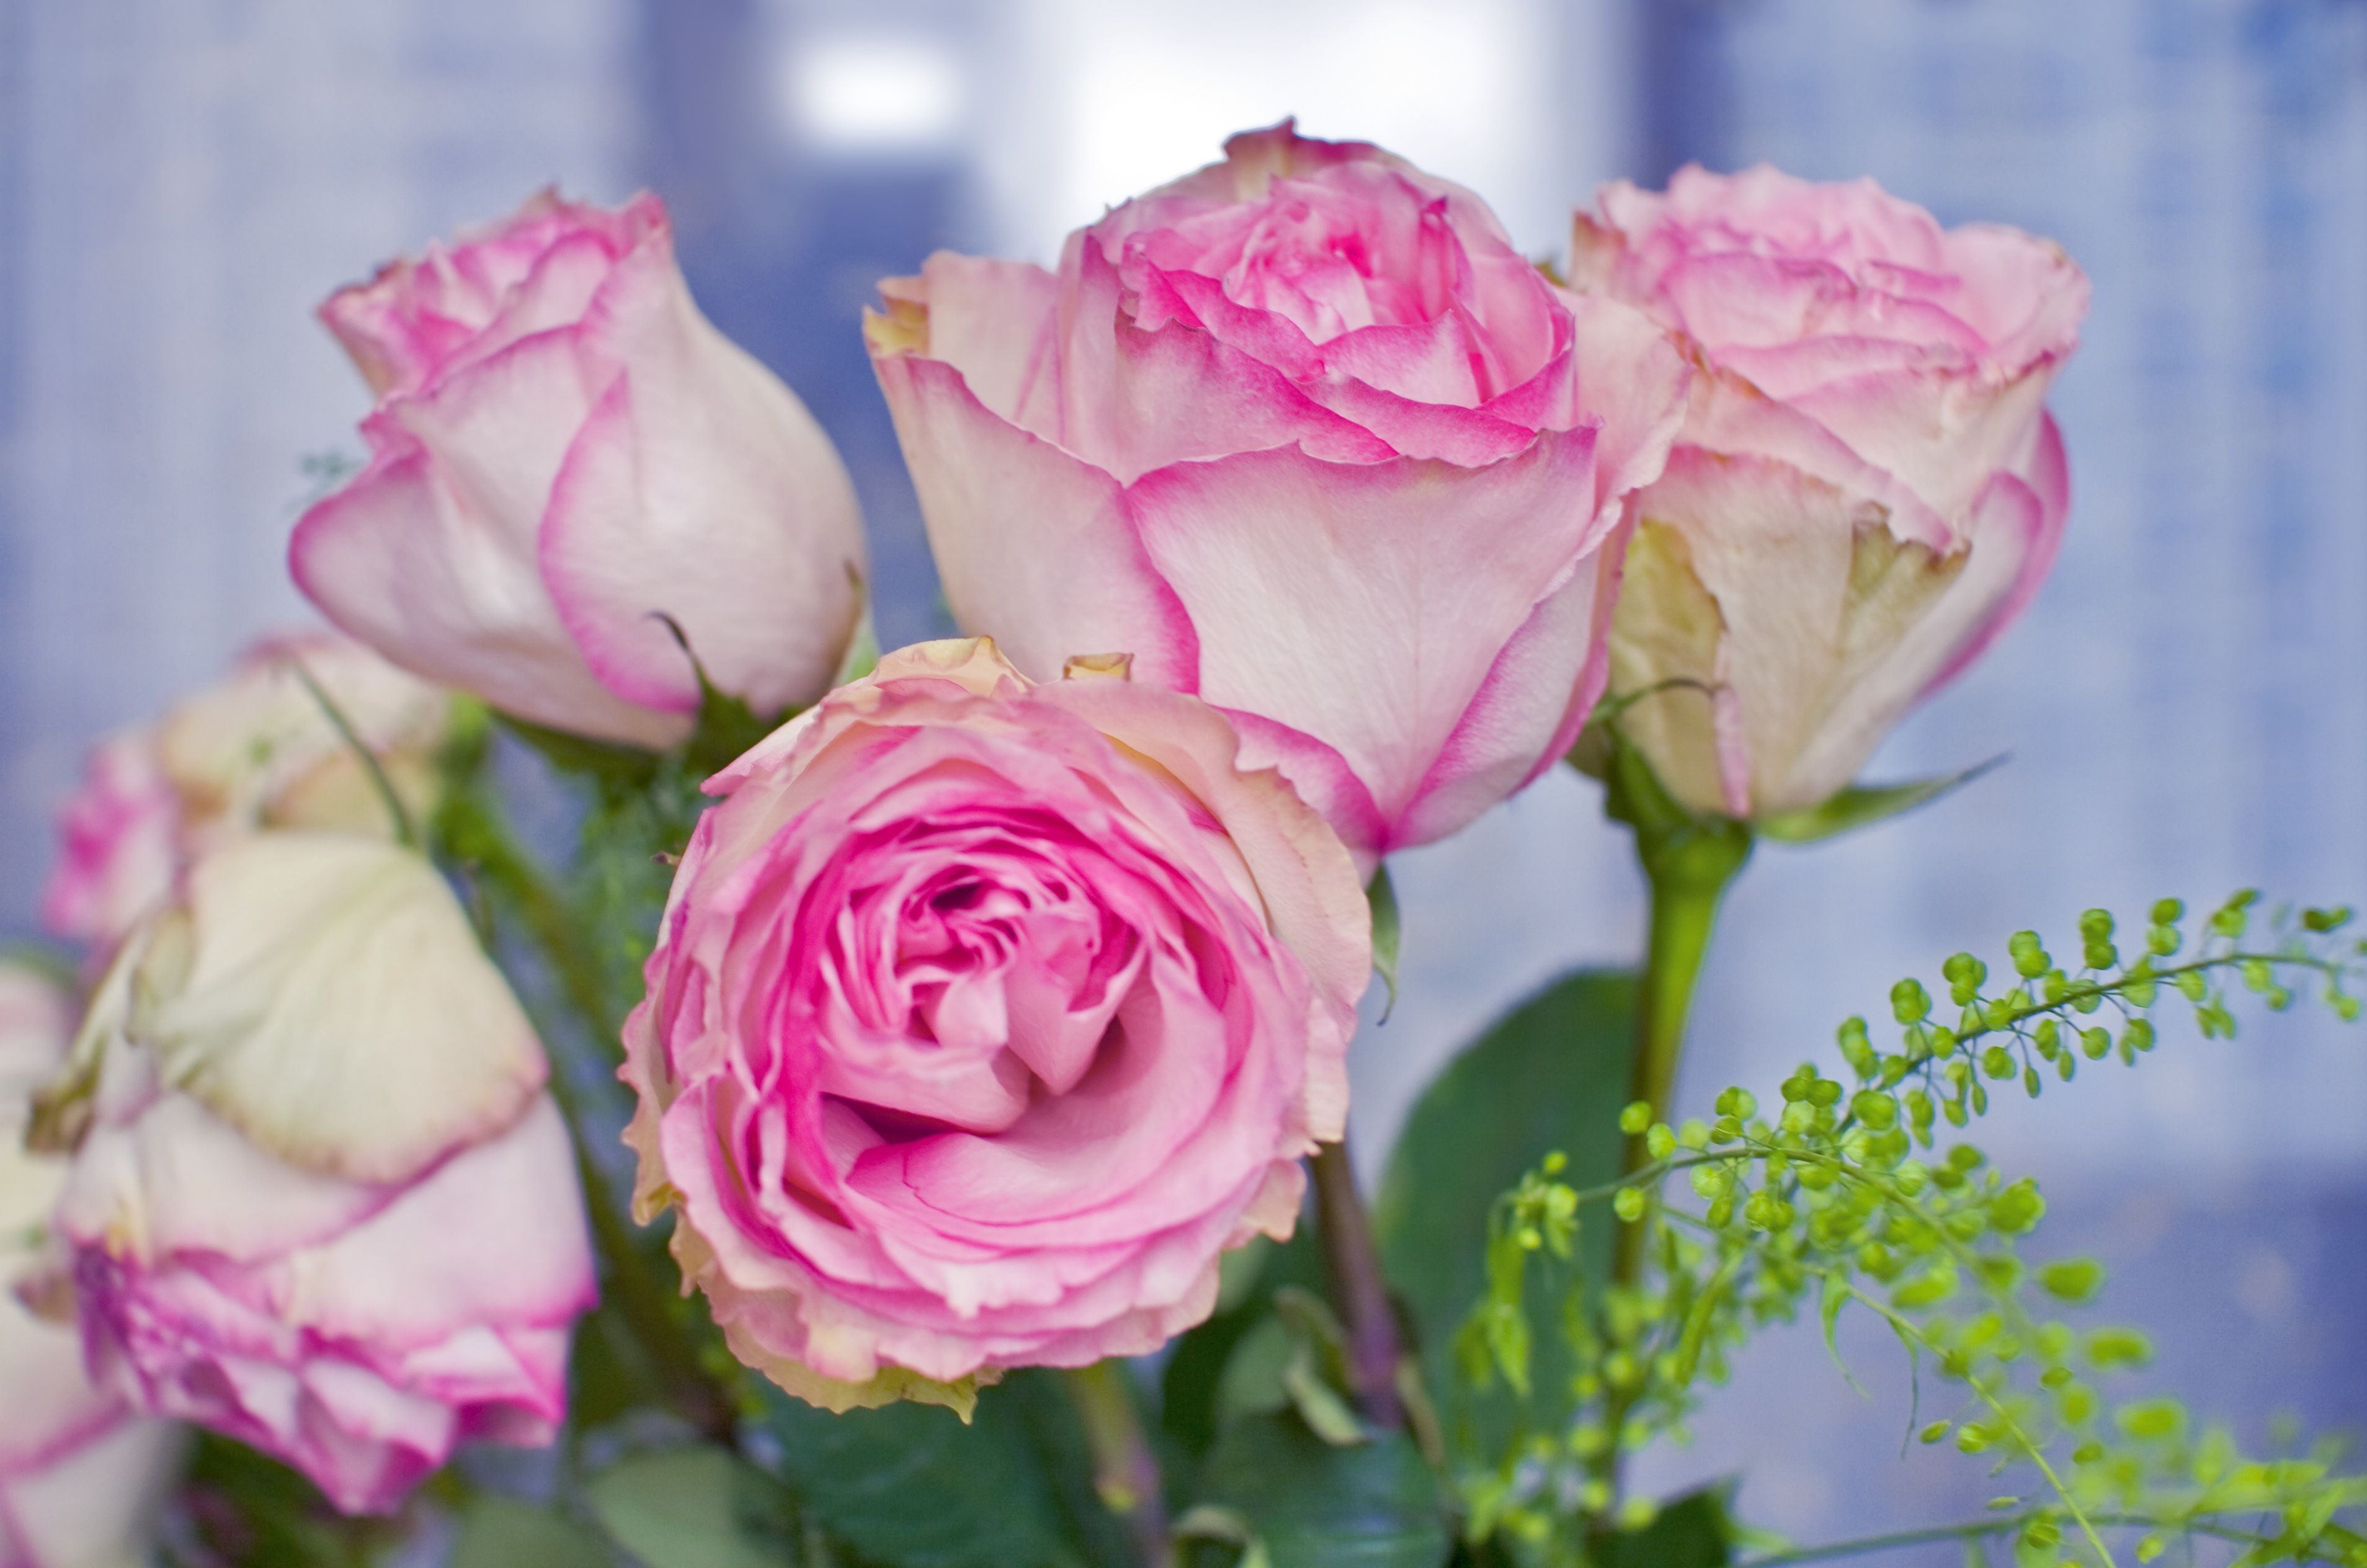
blossom, plant, flower, petal, interior, celebration, bouquet, gift, rose, holiday, romance, pink, flora, flowers, roses, great, petals, bright, composition, joy, beautiful, floristry, floribunda, stylish, gala, macro photography, flowering plant, beautiful flowers, garden roses, rose family, flower bouquet, land plant, rosa centifolia, rose order